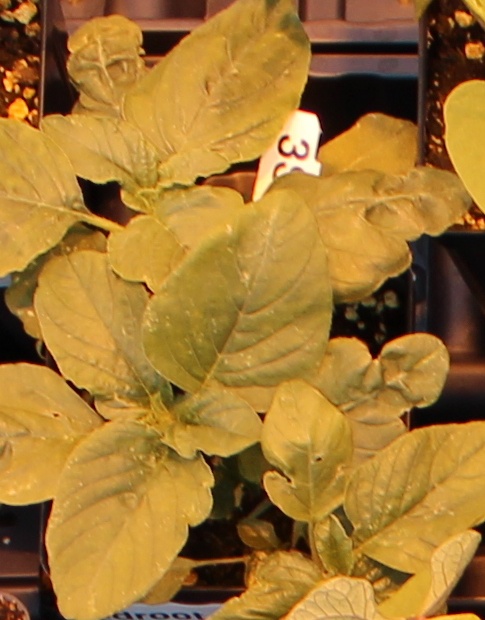
Label: Redroot Pigweed